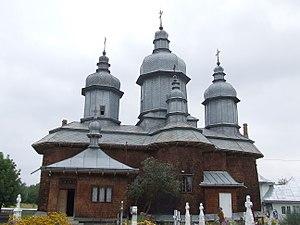
Grumăzești est une commune roumaine du județ de Neamț, dans la région historique de Moldavie et dans la région de développement du Nord-Est.